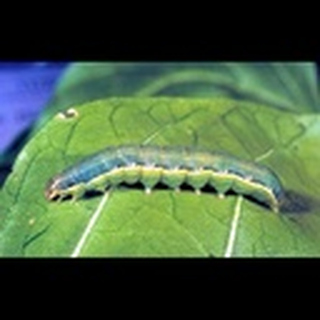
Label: cotton_army_worm